House at 65 Twentieth Avenue

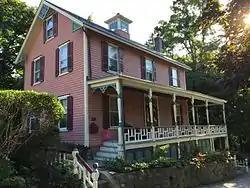

House at 65 Twentieth Avenue is a historic home located at Sea Cliff in Nassau County, New York. It was built in 1893 as a carriage house and converted to a summer residence in 1900. It remained as such until in 1946, when it was converted to its current status as a year-round residence.